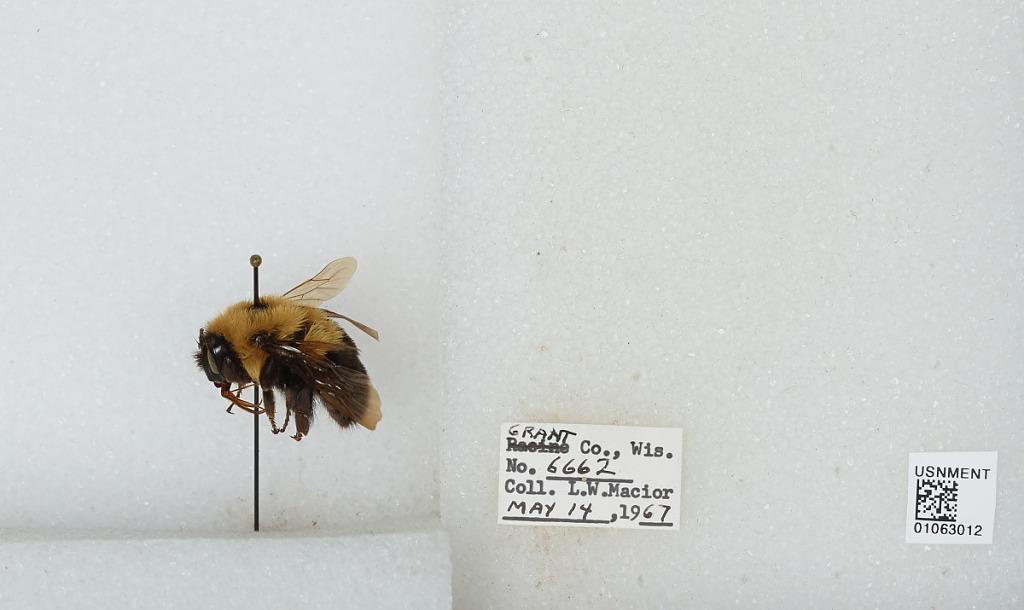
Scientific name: Bombus (Pyrobombus) bimaculatus Cresson
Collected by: L. Macior
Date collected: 1967-5-14
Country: United States
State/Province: Wisconsin
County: Grant
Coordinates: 42.87, -90.72